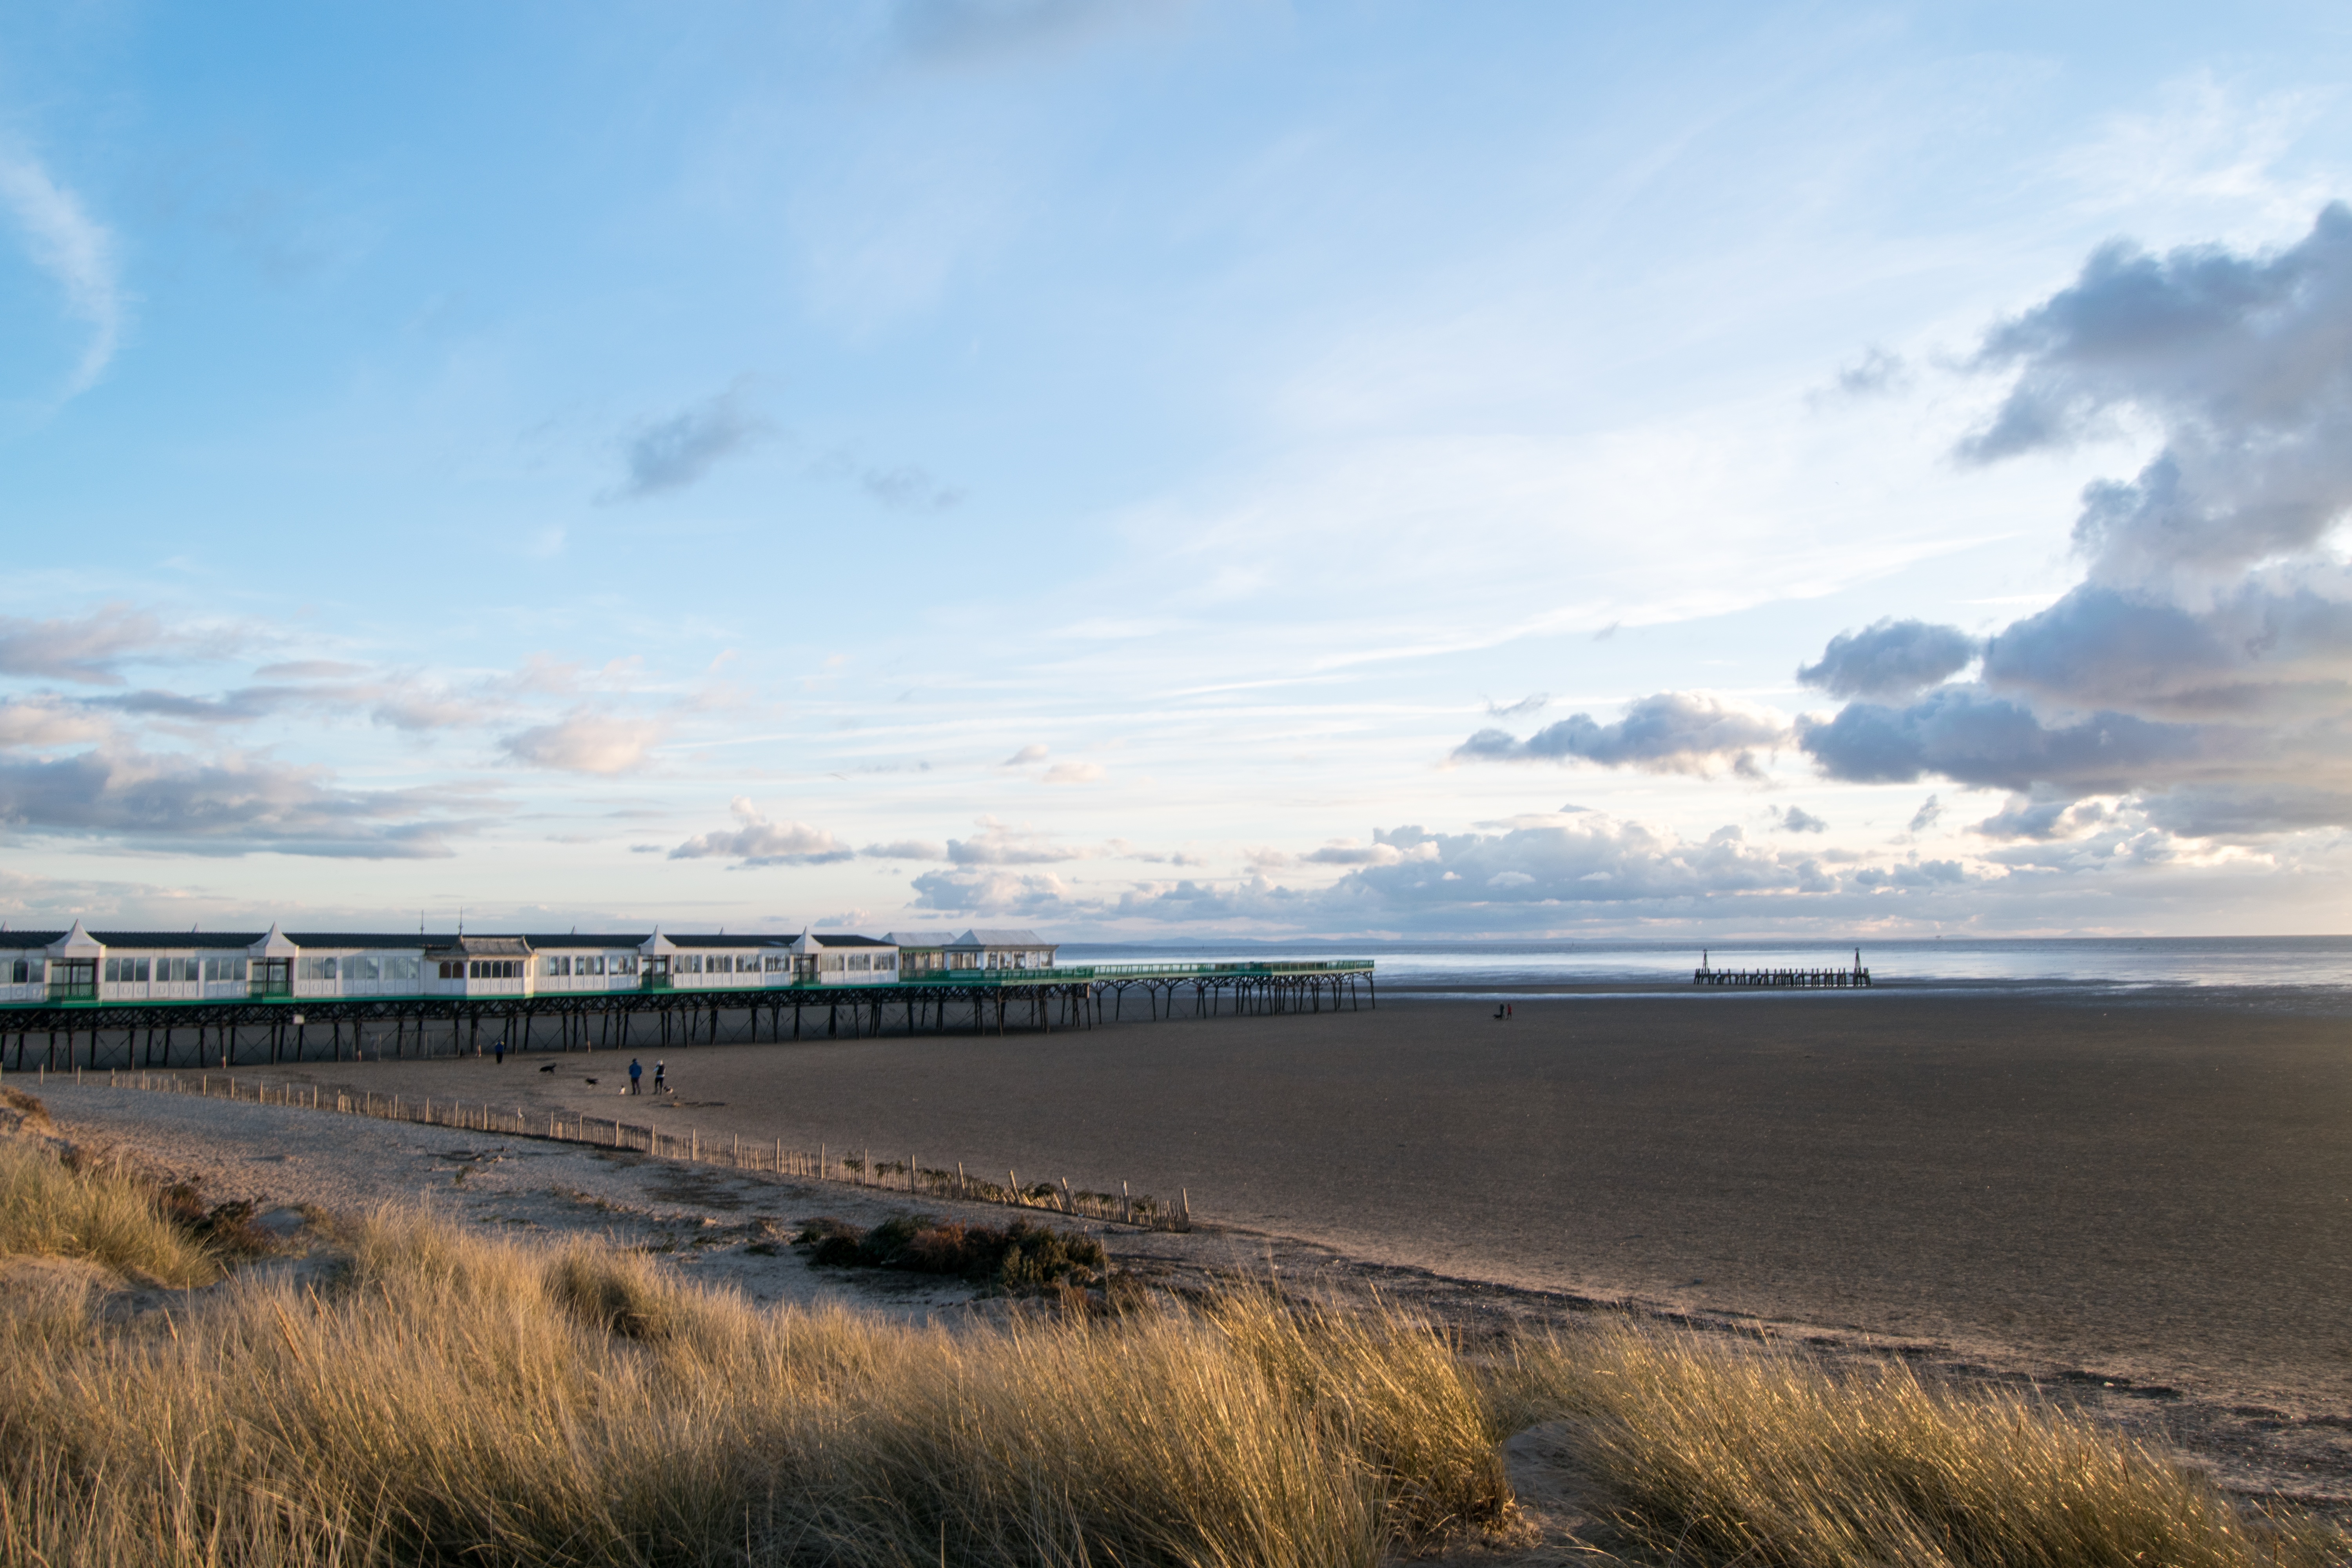
beach, sea, coast, sand, ocean, horizon, cloud, sky, boardwalk, morning, shore, wave, pier, walkway, dusk, bay, body of water, habitat